Yorkshire Gliding Club

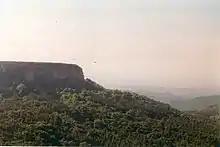
Gliding off Roulston Crag; here the towing plane has cleared the crag and has already dipped below its level. The attached glider is just getting airborne

Glider training for Royal Air Force cadets was undertaken at the site during 1939, with No. 28 Glider School using the site sporadically up until their disbandment in 1950. The airstrip was not used for any flying purposes during the Second World War, but may have been left as a decoy airfield to attract enemy bombers (though certain groups such as English Heritage state there is no evidence of this). Another decoy airfield was sited on the racecourse on the opposite side of the A170, north of the airfield. This was furnished with replica Whitley bombers and became a relief landing ground for RAF Dishforth. At least one Royal Air Force aircraft is recorded to have landed at Sutton Bank when all other airstrips in the Vale of York were fogbound. As the site was familiar to many German glider pilots, defensive ditches were dug out of the airfield by the British Army during the 1940s, as it was perceived as a Nazi invasion site. The Germans were world leaders in the sport of gliding and many had travelled to Britain to train British pilots during the 1930s. One had even spent two years at Sutton Bank in the late 1930s training other glider pilots. As the German use of parachutists and gliders was seen to good effect when they invaded the Low Countries, Sutton Bank was perceived as a risk and so plans were made to fortify the area and cover over the White Horse to prevent identifying the location from the air. The digging damaged the Iron Age fortifications.